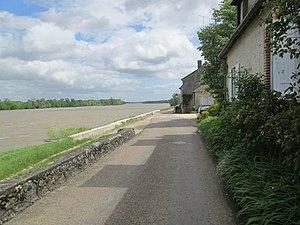
Leonor Fini, pseudonyme d’Eleonor Fini, née à Buenos Aires le 30 août 1908 et morte à Paris le 18 janvier 1996, est une artiste peintre surréaliste, graveuse, lithographe, décoratrice de théâtre et écrivaine française d'origine italienne.